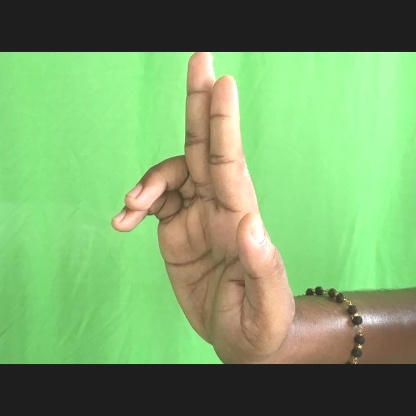
Mudra: Ardhapathaka